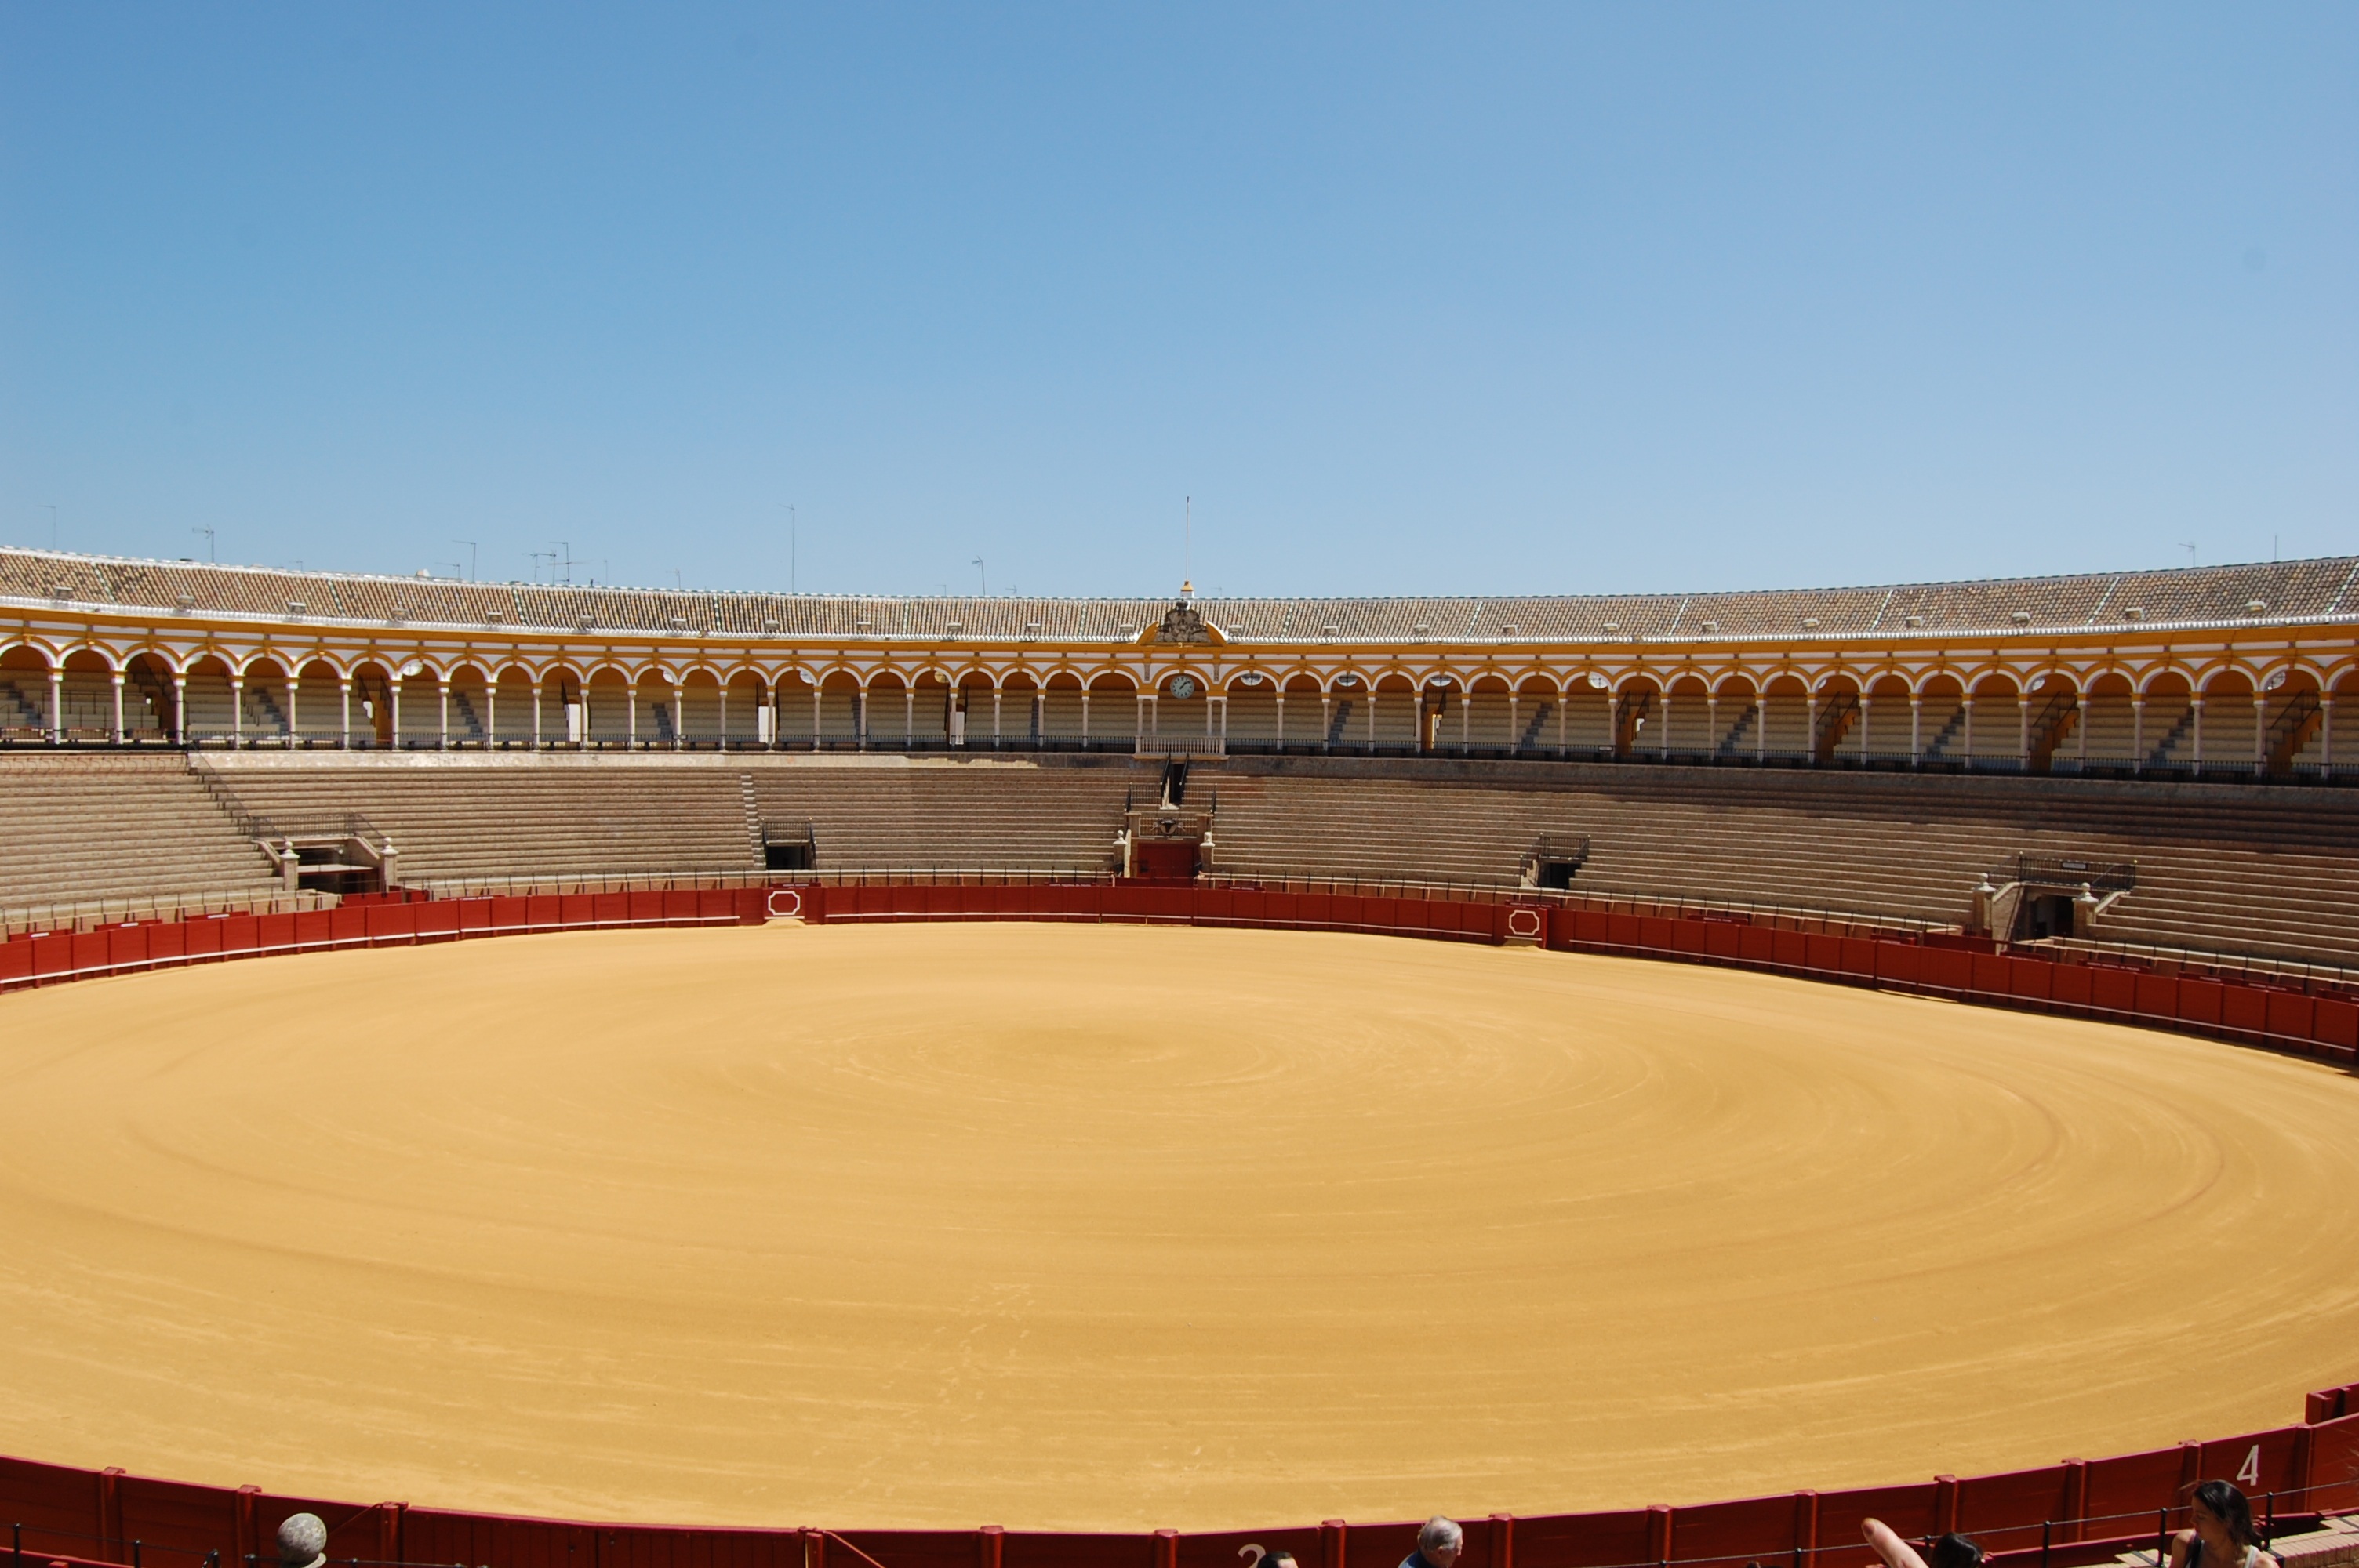
structure, auditorium, stadium, baseball field, arena, spain, amphitheatre, seville, andalusia, bullring, arenas, baseball park, geographical feature, sport venue, soccer specific stadium, music venue